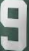
Number: 9